Insect pheromones

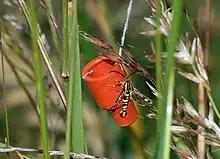
"Chamaesphecia empiformis" on pheromone dispenser

Chemical communication between living beings by means of pheromones follows the same principles as technical data transmission. A transmitter, for example the gland of a female insect, emits the signal in the form of a chemical substance. Both the chemical structure of the molecules and their quantity ratio determine the information content and serve as a model of communication for the species. The physical properties of the substances, such as vapor pressure, determine the function of their molecules as short- or long-range information transmitters.